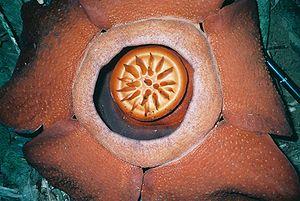
La Rafflesia ou Rafflésie est un genre de plantes qui parasitent les Tetrastigma des régions tropicales. Elle se retrouve dans la péninsule Malaise, à Bornéo, Sumatra, en Thaïlande, en Malaisie péninsulaire et aux Philippines.